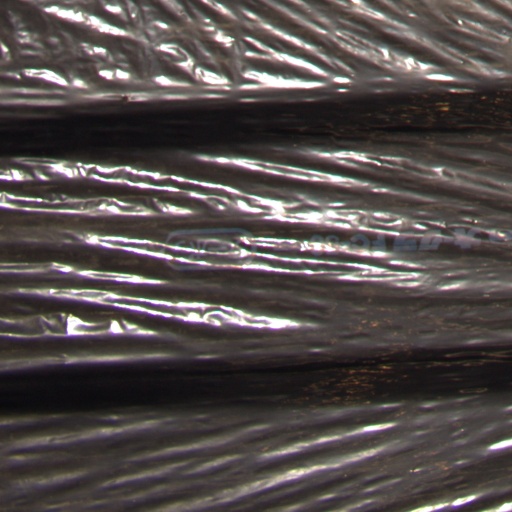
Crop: Jerusalem artichoke